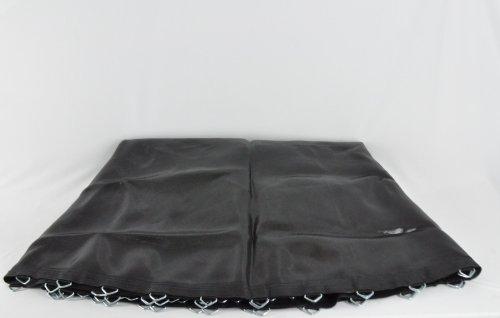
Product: Upper Bounce 13' Trampoline Jumping Mat fits for 13 FT. Round Frames with 88 V-Rings Using 7" Springs (Springs not Included)
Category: Sports & Outdoors | Sports & Fitness | Leisure Sports & Game Room | Trampolines & Accessories | Parts & Accessories | Mats
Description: Trampoline Frame size: Made for a 13 FT.
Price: $57.33